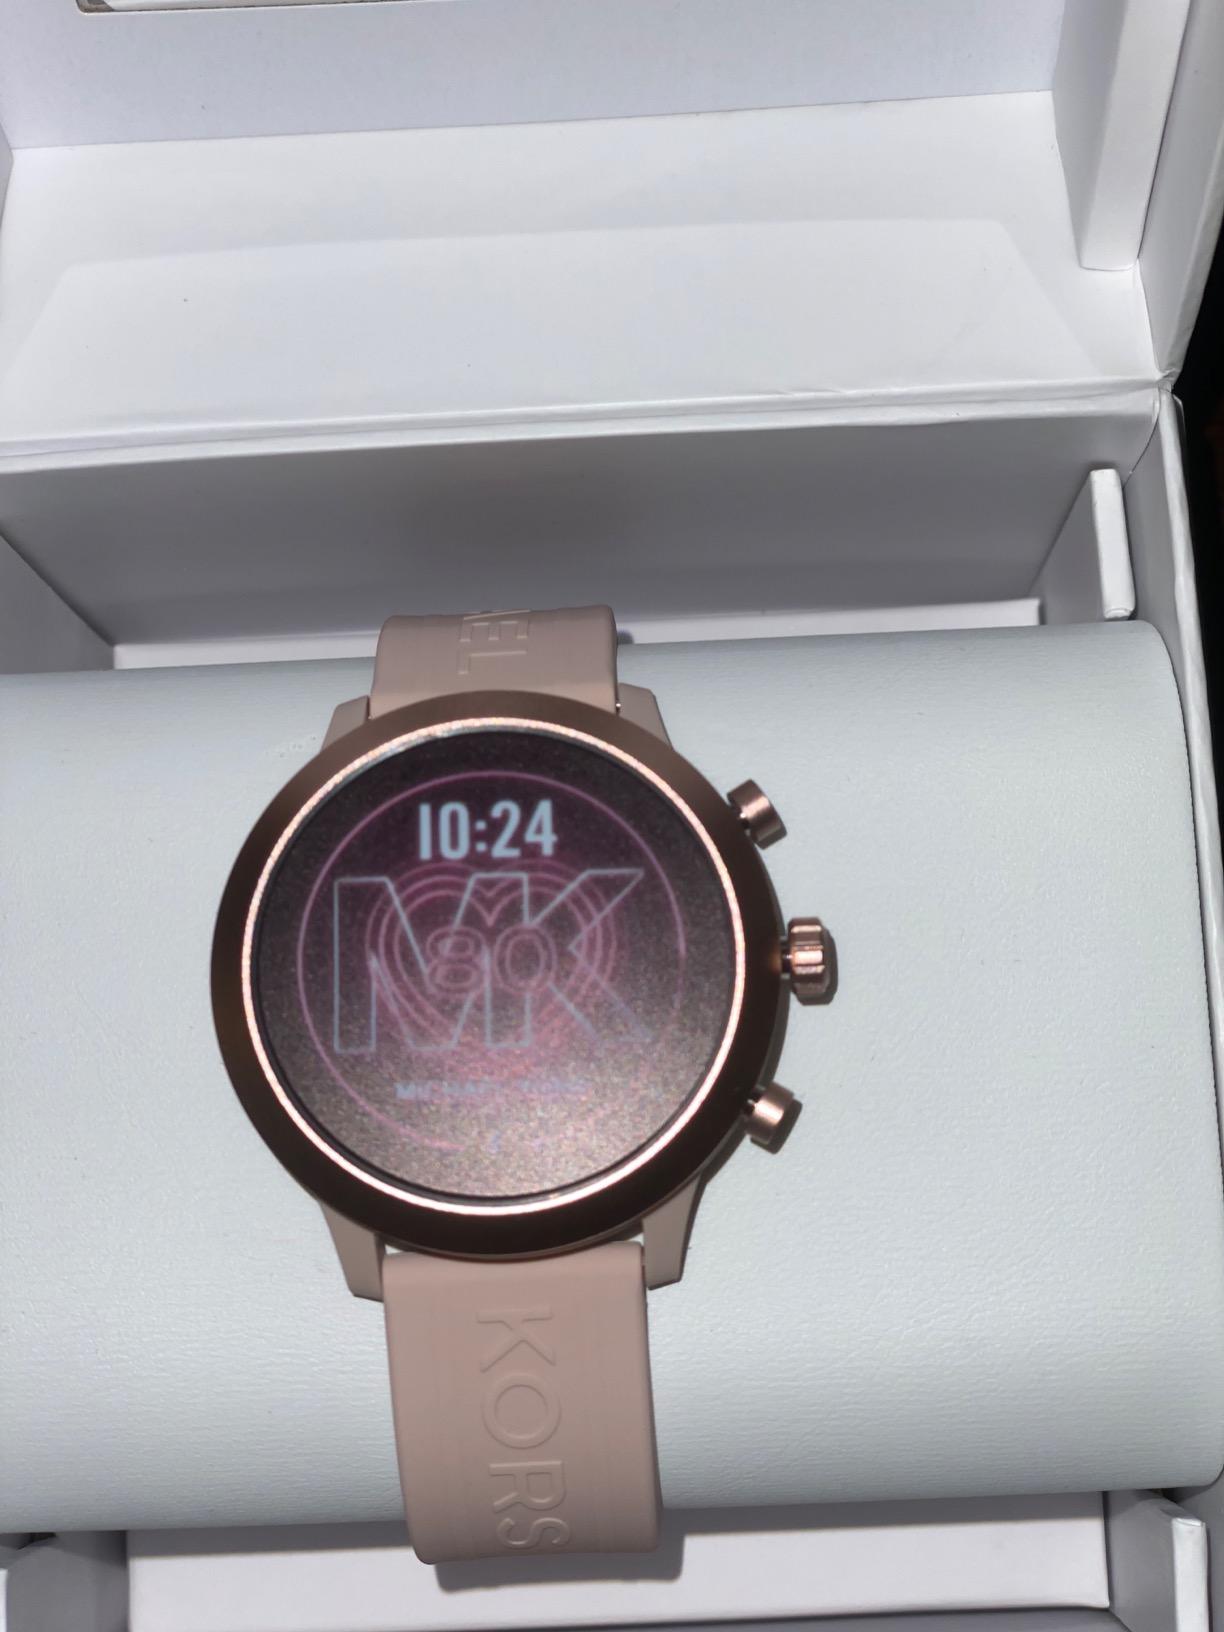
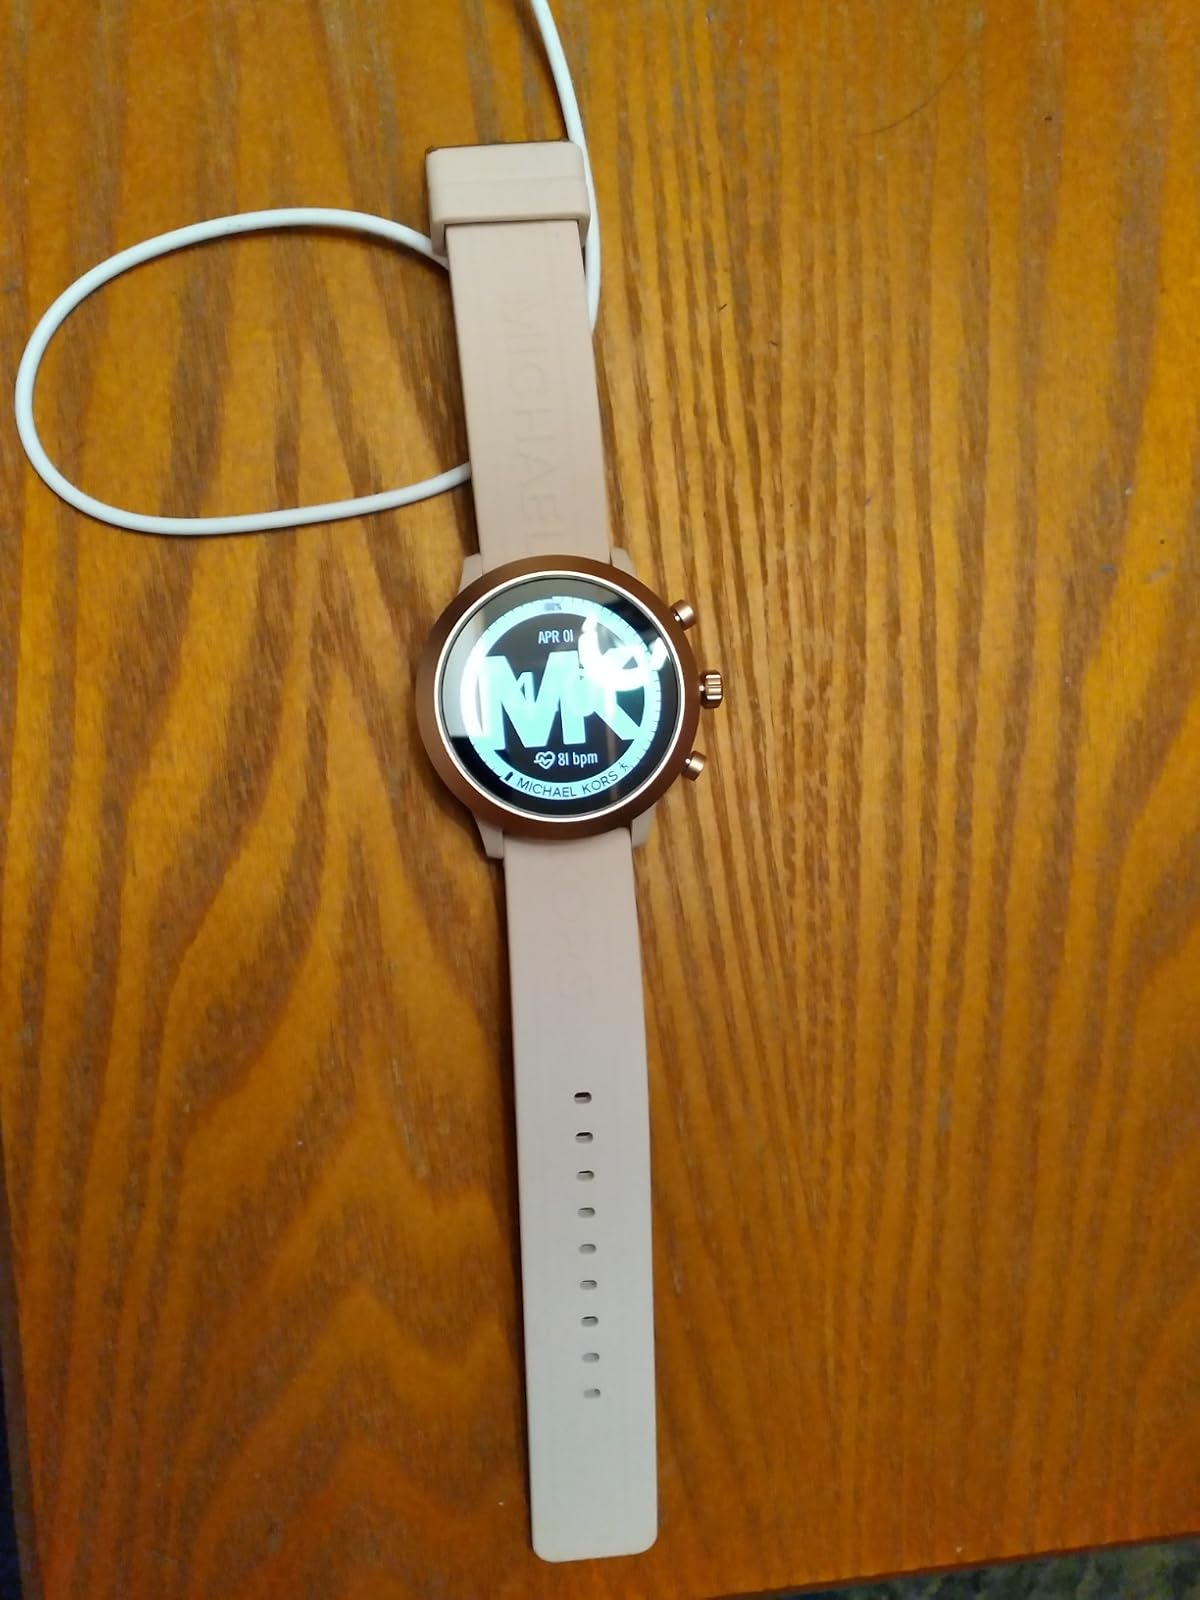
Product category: smartwatch
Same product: yes